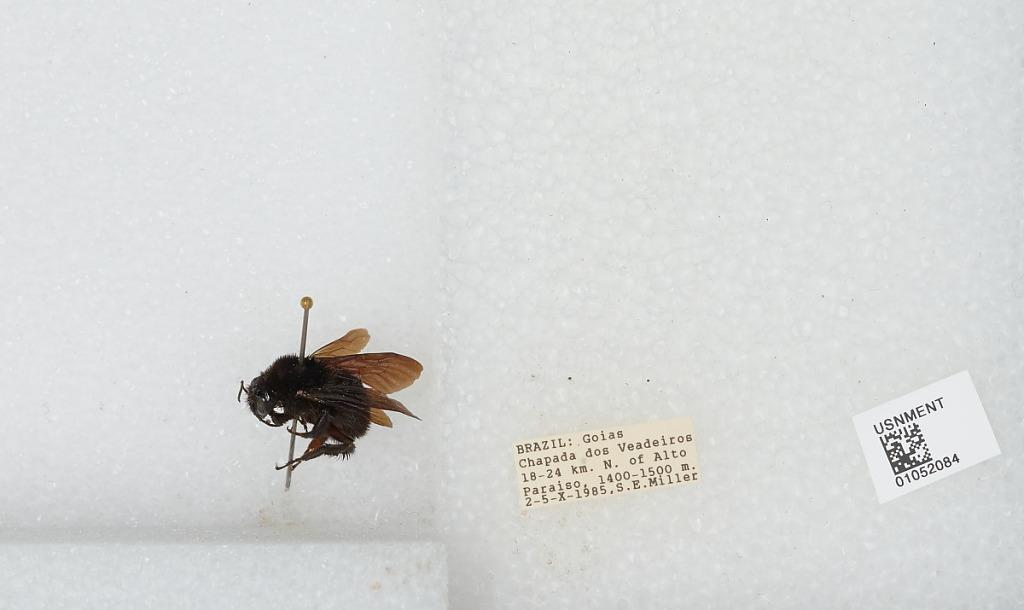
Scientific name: Bombus sp.
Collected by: S. Miller
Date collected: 1985-10-2
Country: Brazil
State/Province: Goias
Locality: Chapada dos Veadeiros 18-24 km. N. of Alto Paraiso